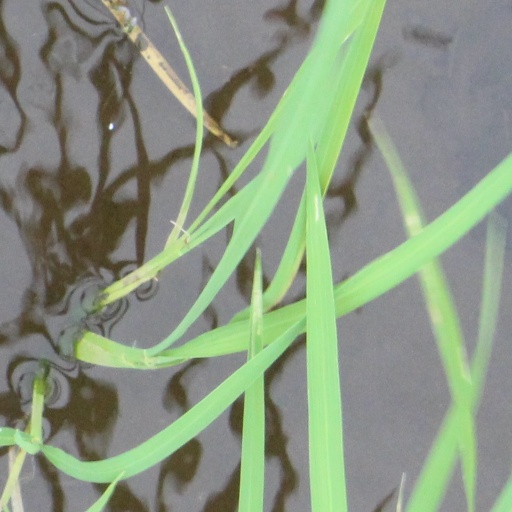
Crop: rice